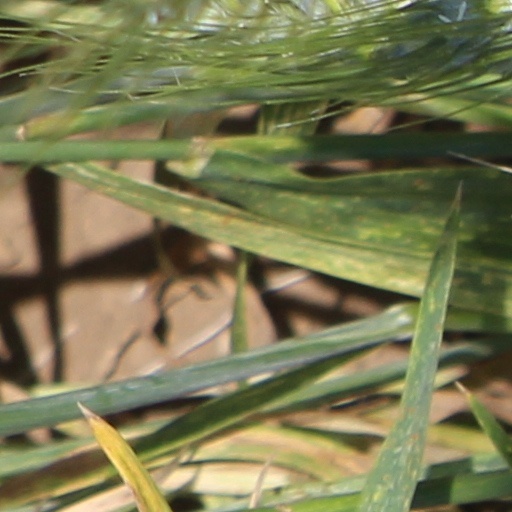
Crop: wheat